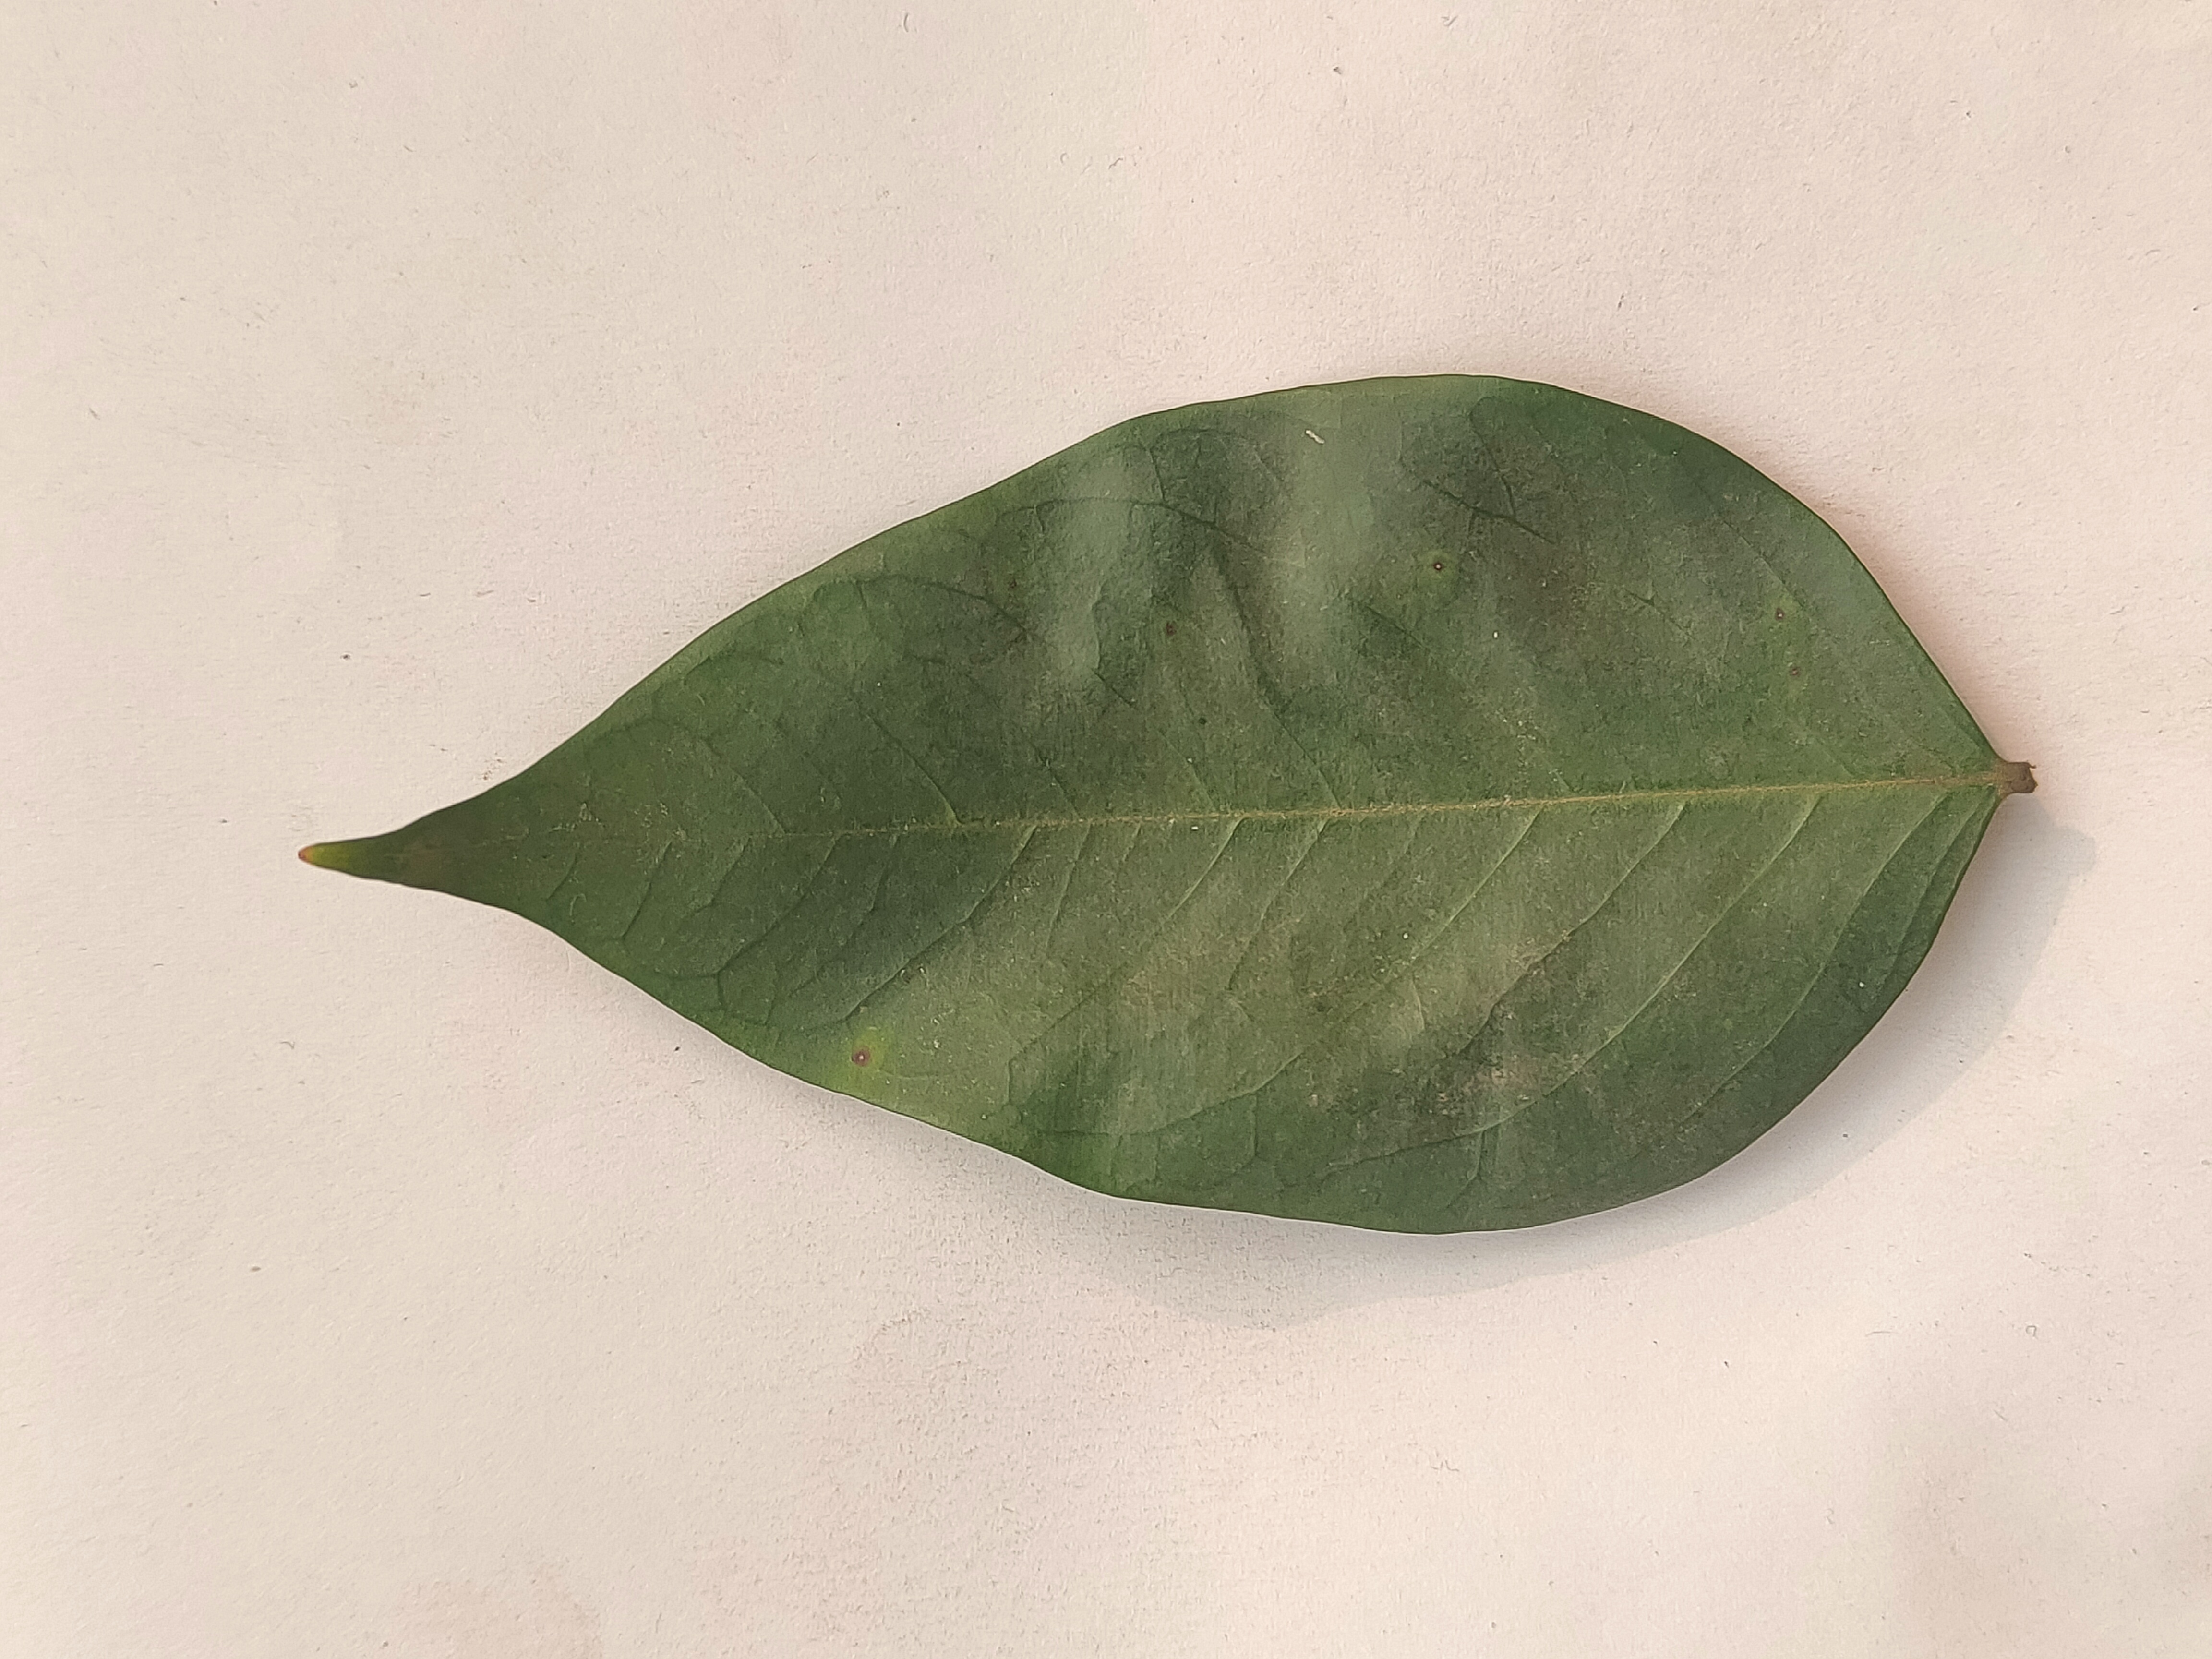
Leaf variety: Star Fruit